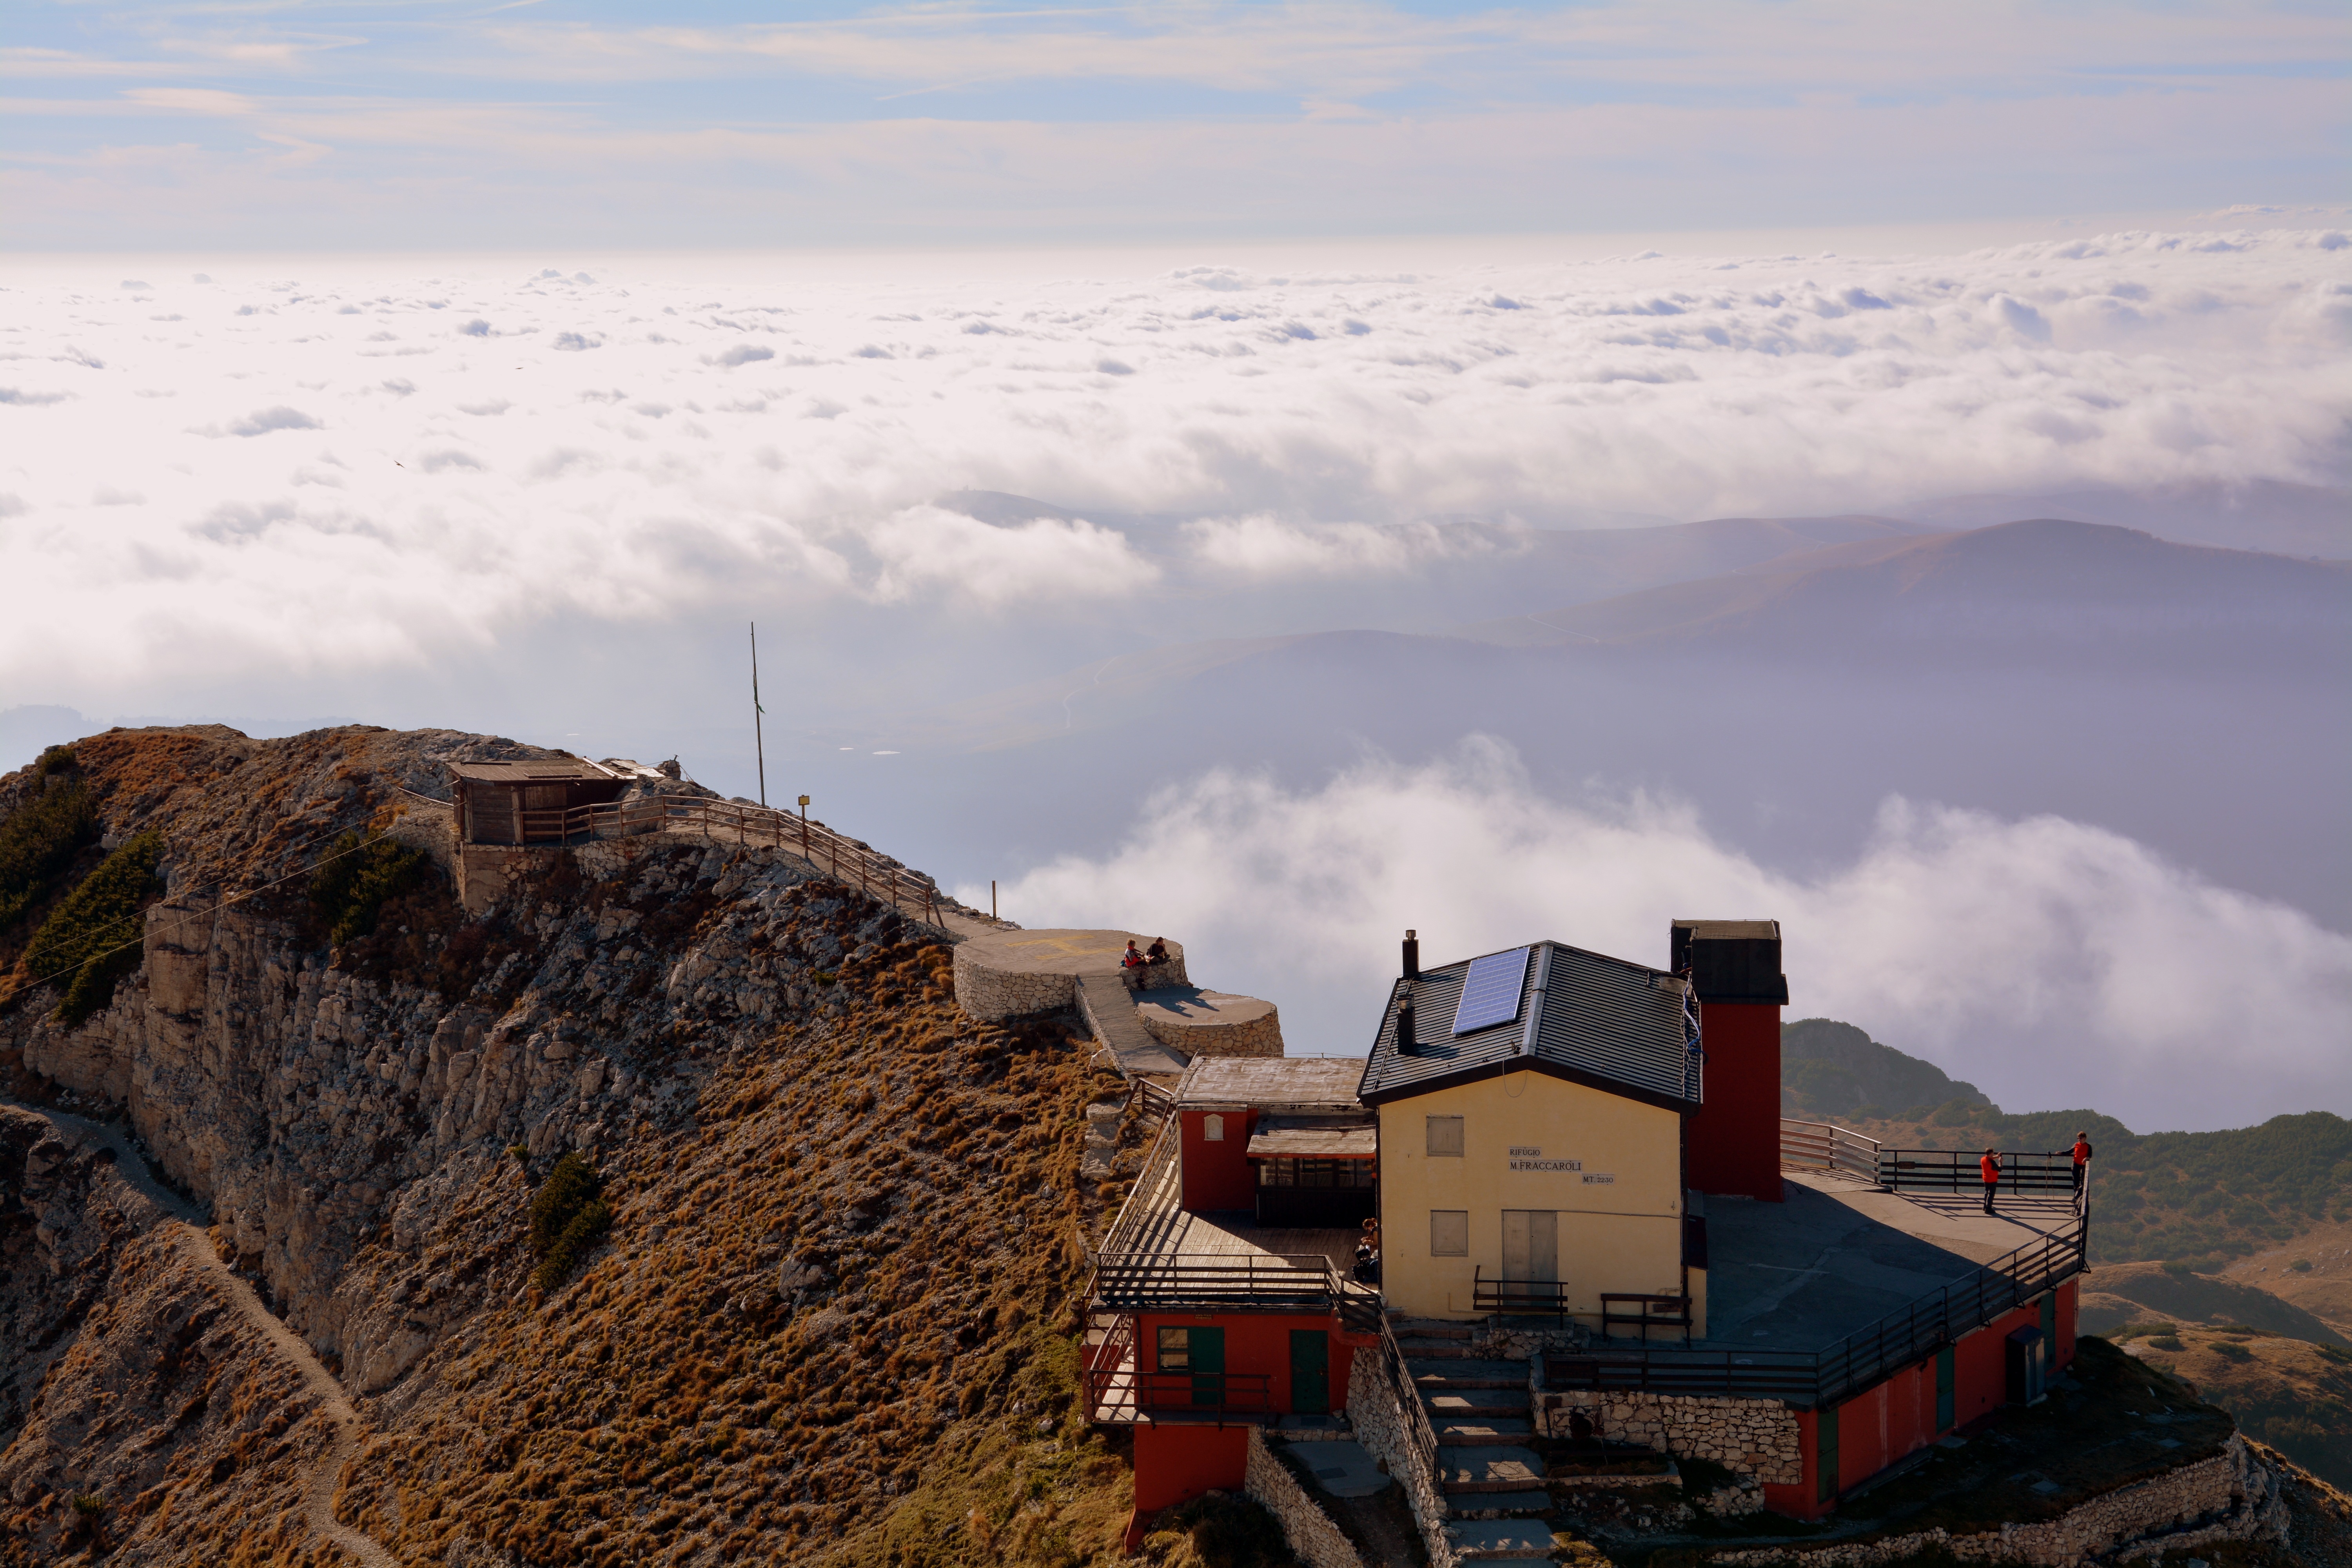
landscape, sea, coast, rock, horizon, mountain, cloud, sky, hiking, morning, hill, wind, mountain range, cliff, italy, terrain, summit, clouds, mountains, refuge, tops, fraccaroli, carega, small dolomites, rural area, mountainous landforms, geological phenomenon